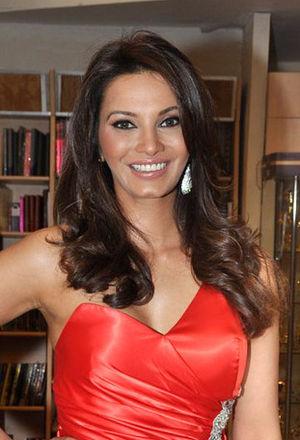
Miss Monde 1998, est la 48ᵉ élection de Miss Monde, qui s'est déroulée le 26 novembre 1998 au Lake Berjaya Mahé Resort, sur l'île Mahé, aux Seychelles.